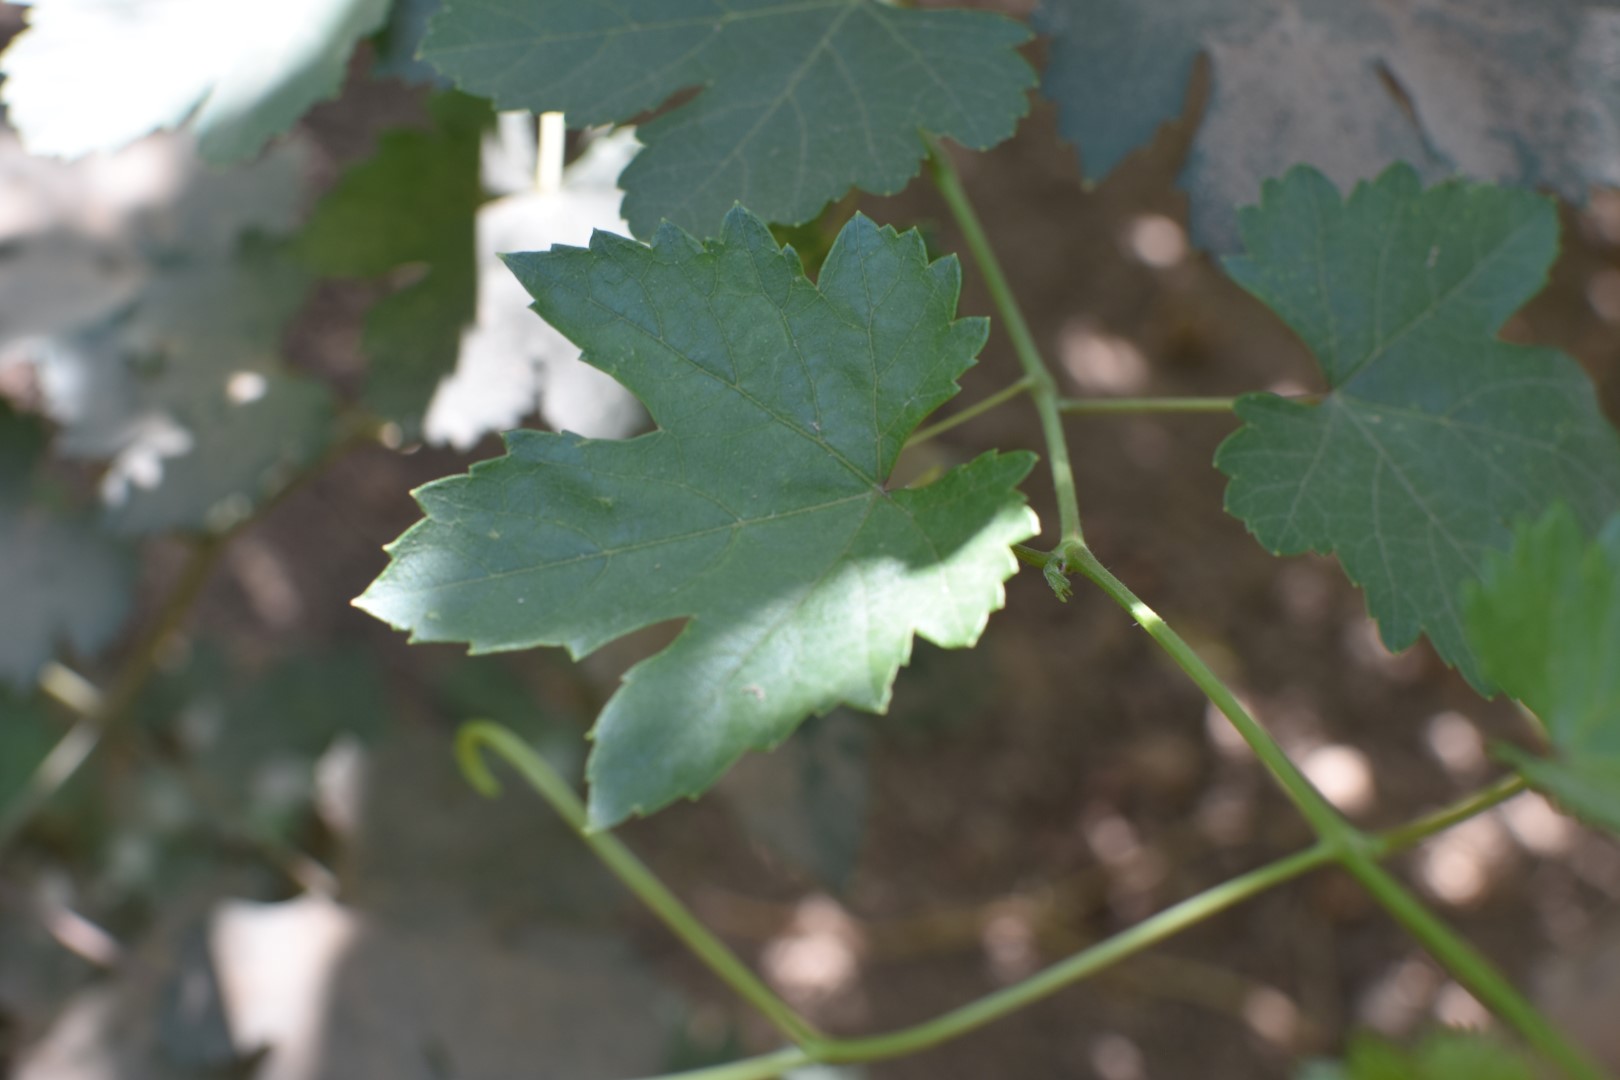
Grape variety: Halawani